Temür Khan

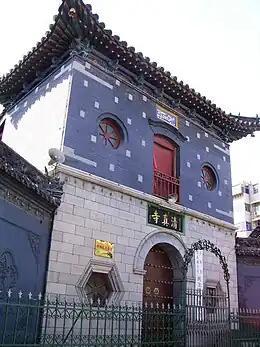
Jinan Great Southern Mosque was completed during the reign of Temür.

Ideologically, Temür's administration showed respect for Confucianism and Confucian scholars. Shortly after his accession, Temür issued an edict to revere Confucius. Temür appointed Harghasun, who was particularly close to the Confucian scholars, right grand chancellor in the secretariat. Nevertheless, the Mongol court did not accept every principle of Confucianism. Temür bestowed new guards and assets on his mother and renamed her ordo (great palace-tent or camp) Longfugong palace, which became a center of Khunggirad power for the next few decades. Mongol and westerner statesmen were assisted by an array of Chinese administrators and Muslim financiers. The most prominent Muslim statesman was Bayan (Баян), great-grandson of Saiyid Ajall Shams al-Din, who was in charge of the Ministry of Finance. Under Mongol administrators Oljei and Harghasun, the Yuan court adopted policies that were designed to ensure political and social stability. Orders were given that portraits be painted of the khagans and khatuns during the reign of Temür.